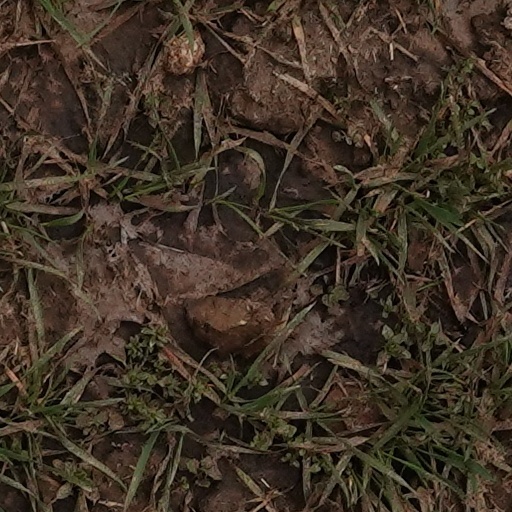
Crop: wheat